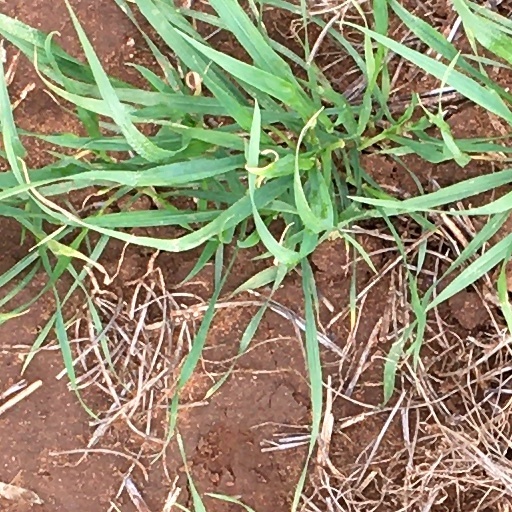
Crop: wheat